Plotting algorithms for the Mandelbrot set

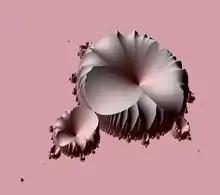
3D view: smallest absolute value of the orbit of the interior points of the Mandelbrot set

It is also possible to estimate the distance of a limitly periodic (i.e., hyperbolic) point to the boundary of the Mandelbrot set. The upper bound "b" for the distance estimate is given by